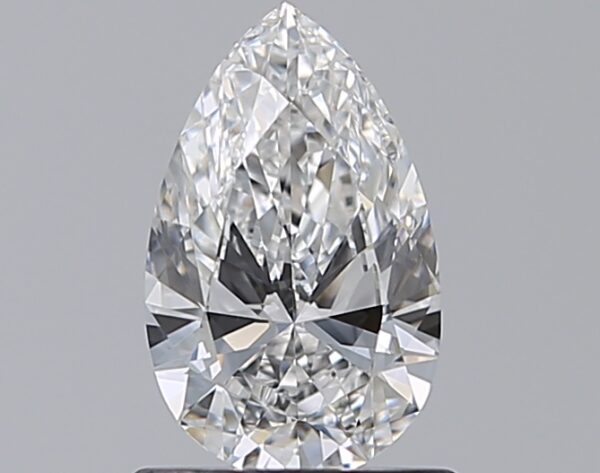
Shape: pear
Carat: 0.8
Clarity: VVS1
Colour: E
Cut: EX
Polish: EX
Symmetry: VG
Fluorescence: F
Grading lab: GIA
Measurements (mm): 8.36 x 5.19 x 3.01